Irma Raush

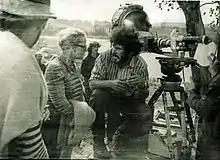

Irma Yakovlevna Raush (born 21 April 1938) is a Russian actress and the first wife of film director Andrei Tarkovsky. She is best known for her role as Durochka in "Andrei Rublev" and as Ivan's mother in "Ivan's Childhood".